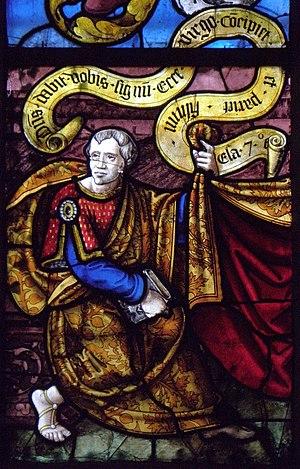
Vitrail de l'arbre de Jessé de l'église Saint-Pierre de Beignon (56).